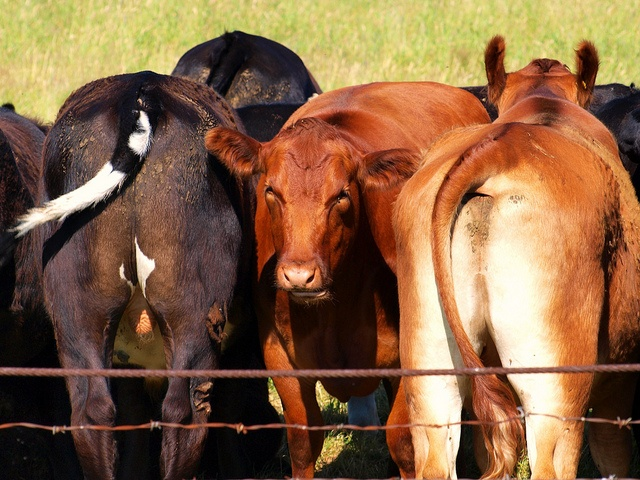
A herd of cows standing in a pen, near a wire.
A cow facing a fence in the middle of a herd.
A bunch of cattle are gathered at a fence.
A group of cows facing towards and away from a fence.
several cows behind a barbed wire fence